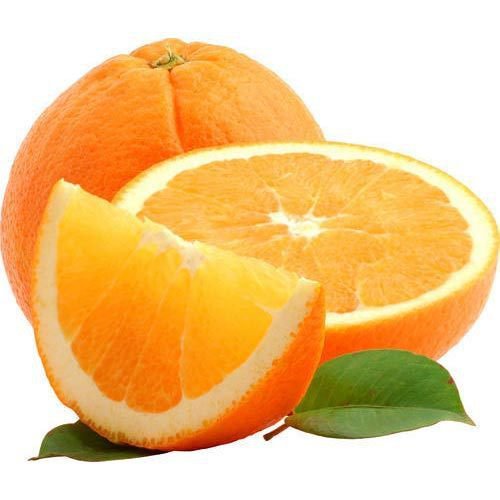
Label: Orange